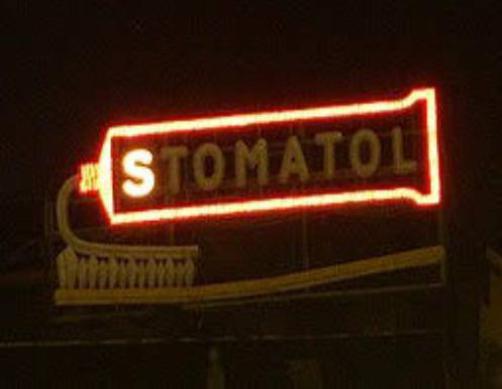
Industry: Necessities